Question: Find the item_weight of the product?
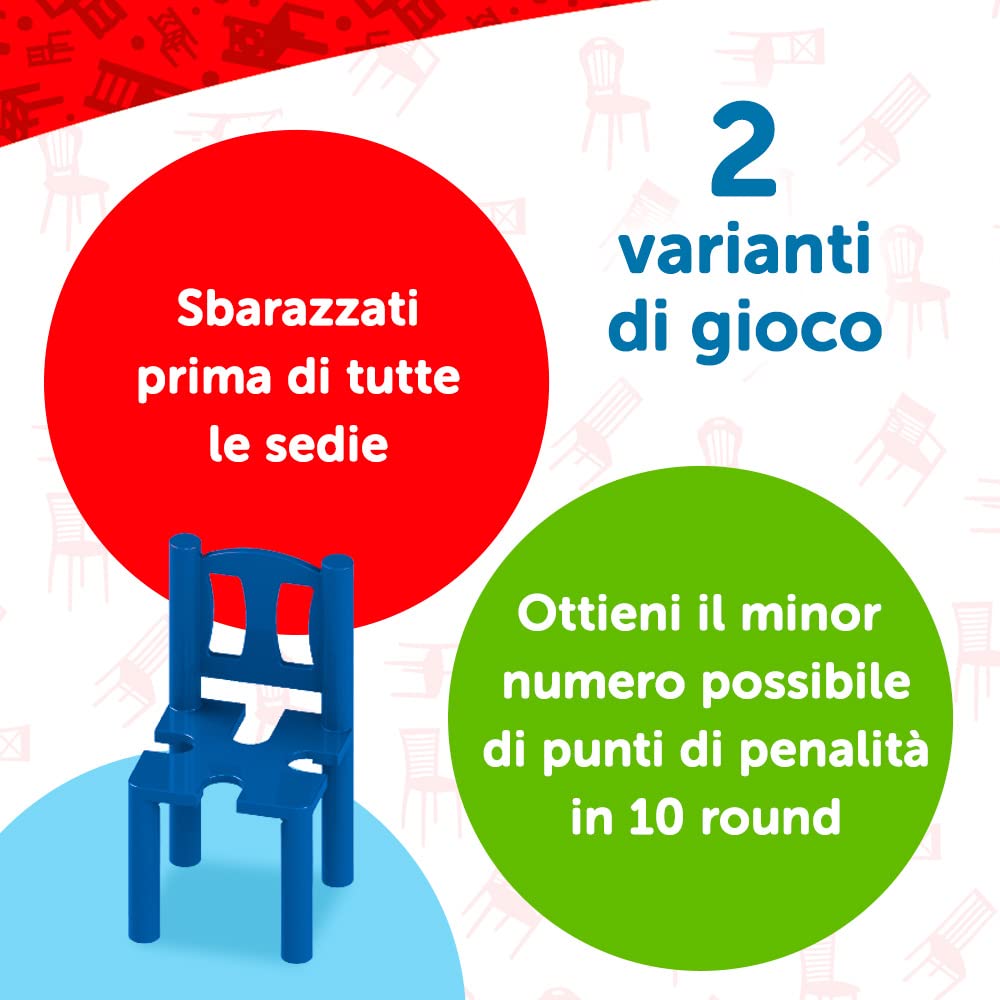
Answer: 10.0 pound